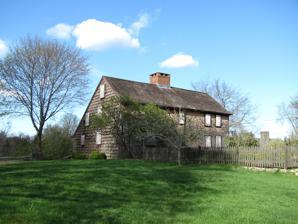
Building: Bradford House (Kingston, Massachusetts)
Country: United States of America
Year built: 1714
Historic house in Massachusetts, United States United States historic place Bradford House U.S. National Register of Historic Places Bradford House Show map of Massachusetts Show map of the United States Location Kingston, Massachusetts Coordinates 41°59′17″N 70°43′27″W / 41.98806°N 70.72417°W / 41.98806; -70.72417 Area 1.4 acres (0.57 ha) Built 1714 Architect Dow, George Francis Architectural style Colonial, Colonial Revival NRHP reference No. 06000128 Added to NRHP March 15, 2006 The Bradford House , also known as the Major John Bradford Homestead , is a historic house at 50 Landing Road in Kingston, Massachusetts .  The Jones River Village Historical Society owns the house, and operates it as a historic house museum.  The oldest portion of this 2 + 1 ⁄ 2 -story wood-frame house was built c. 1714; this was the western portion of the house, including what is now the central chimney.  Documentary evidence suggests the building was expanded to its present width c. 1750.  The house was restored to its 18th-century appearance in 1921 by George Francis Dow, around the time it was purchased by the Jones River Village Historical Society. The property includes an English barn that was moved to the site in 2002. The house was listed on the National Register of Historic Places in 2006. See also National Register of Historic Places listings in Plymouth County, Massachusetts Notes